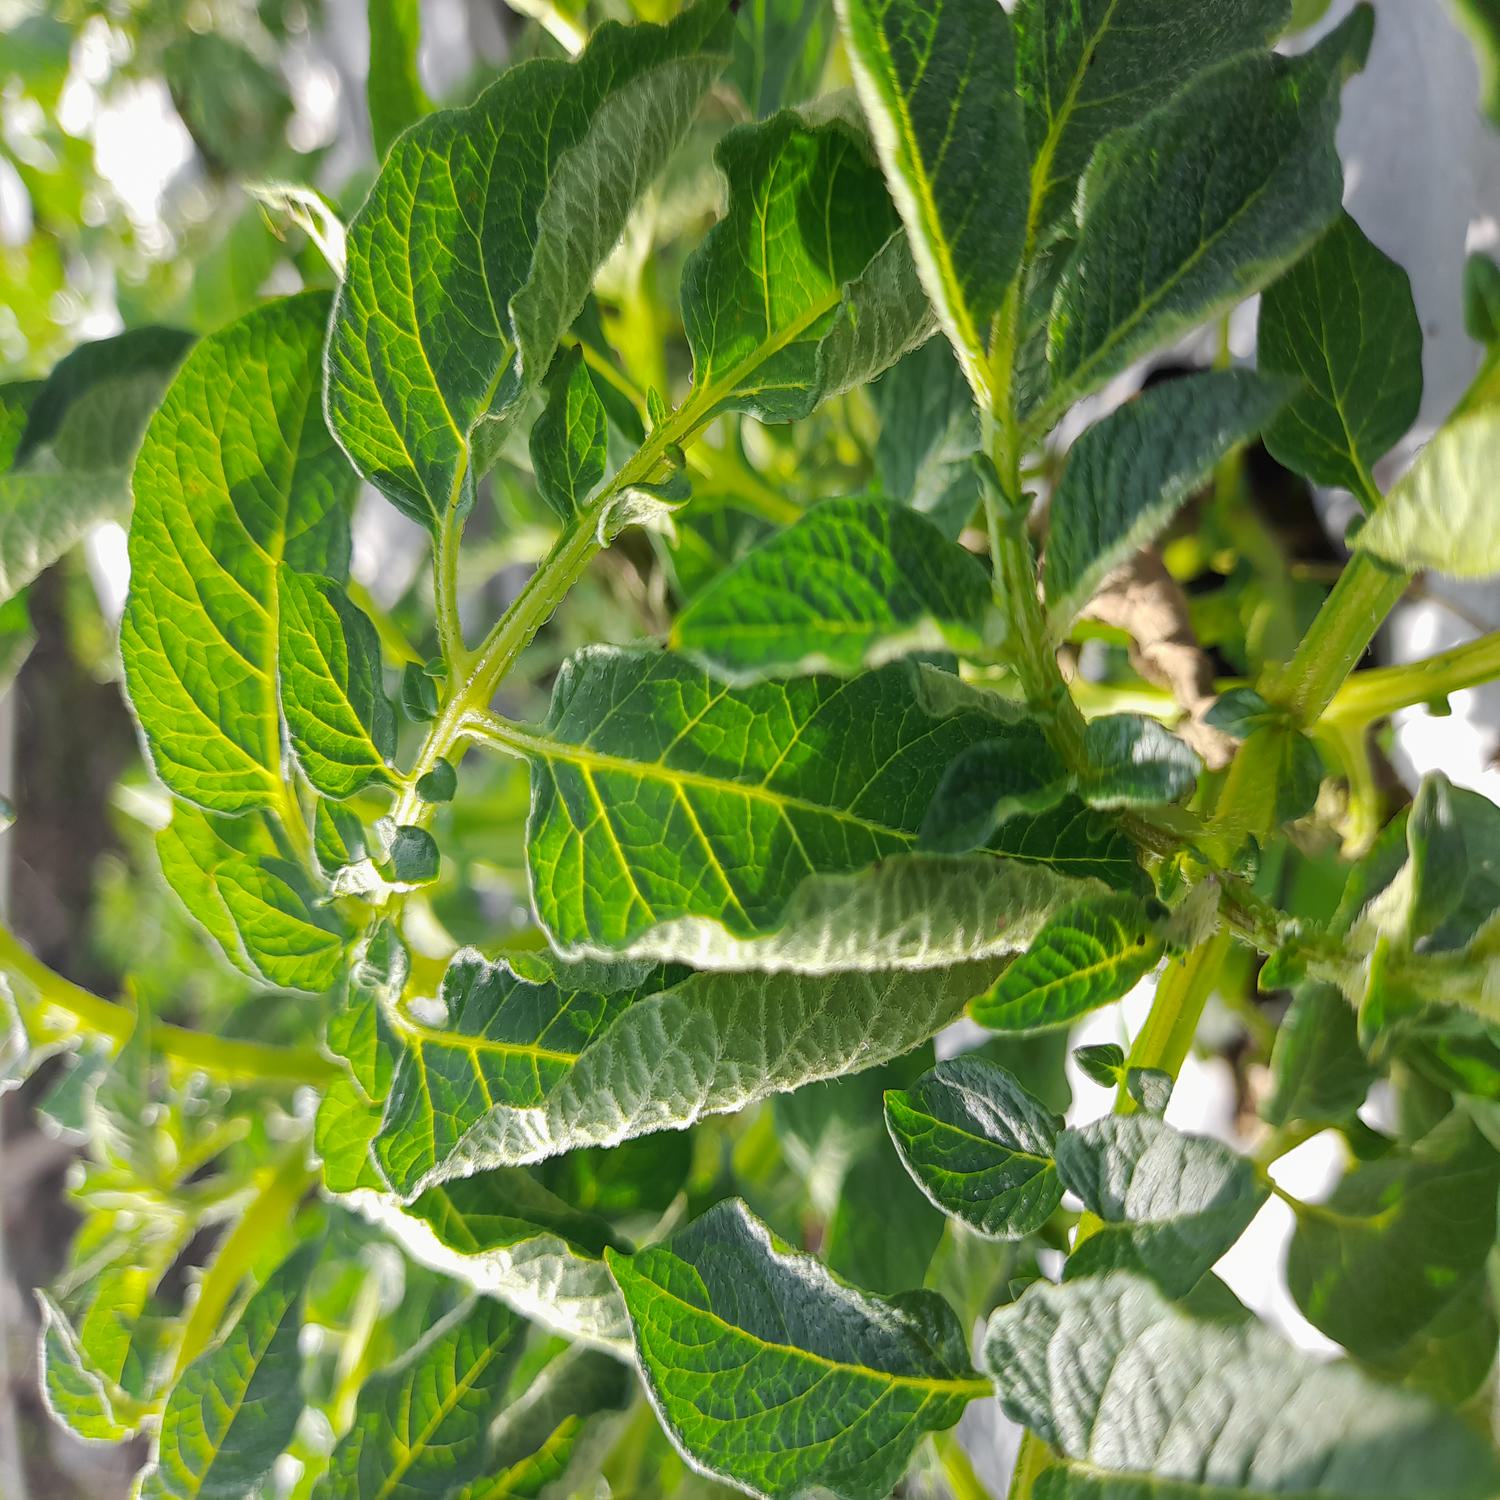
Etiqueta: Pudricion_Parda